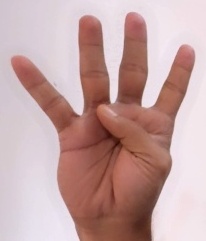
ASL sign: 4